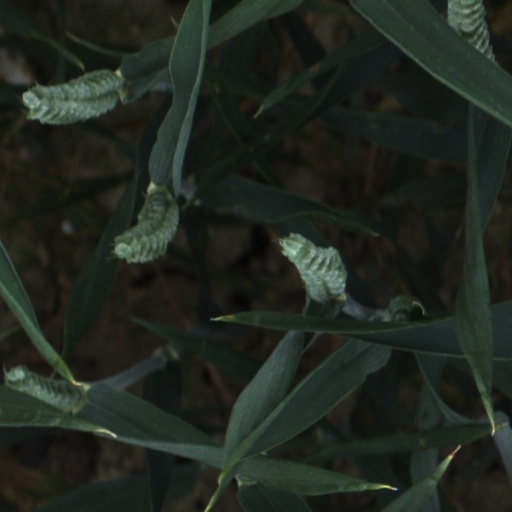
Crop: wheat